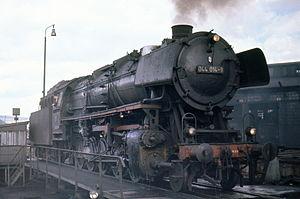
Le Süddeutsches Eisenbahnmuseum Heilbronn est un musée ferroviaire allemand situé à Heilbronn dans le Bade-Wurtemberg en Allemagne. Il est créé en 1998.